Energiewende

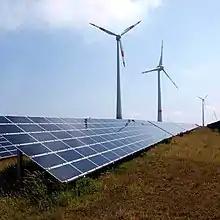
Photovoltaic array and wind turbines at the Schneebergerhof wind farm in the German state of Rheinland-Pfalz

The is the ongoing energy transition by Germany. The new system intends to rely heavily on renewable energy (particularly wind, photovoltaics, and hydroelectricity), energy efficiency, and energy demand management.